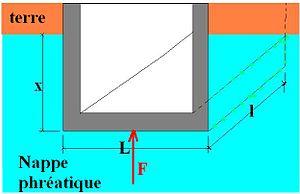
Schéma de la poussée d'Archimède sur un cuvelage.
Le cuvelage est l’ensemble des matériaux et des opérations pour garnir les parois d’un puits de mine à partir d'une trousse, c’est aussi l’introduction d’un tube métallique dans le forage d’un puits artésien. On appelle également cuvelage la protection des constructions situées en sous-sol contre les pressions hydrostatiques horizontales.